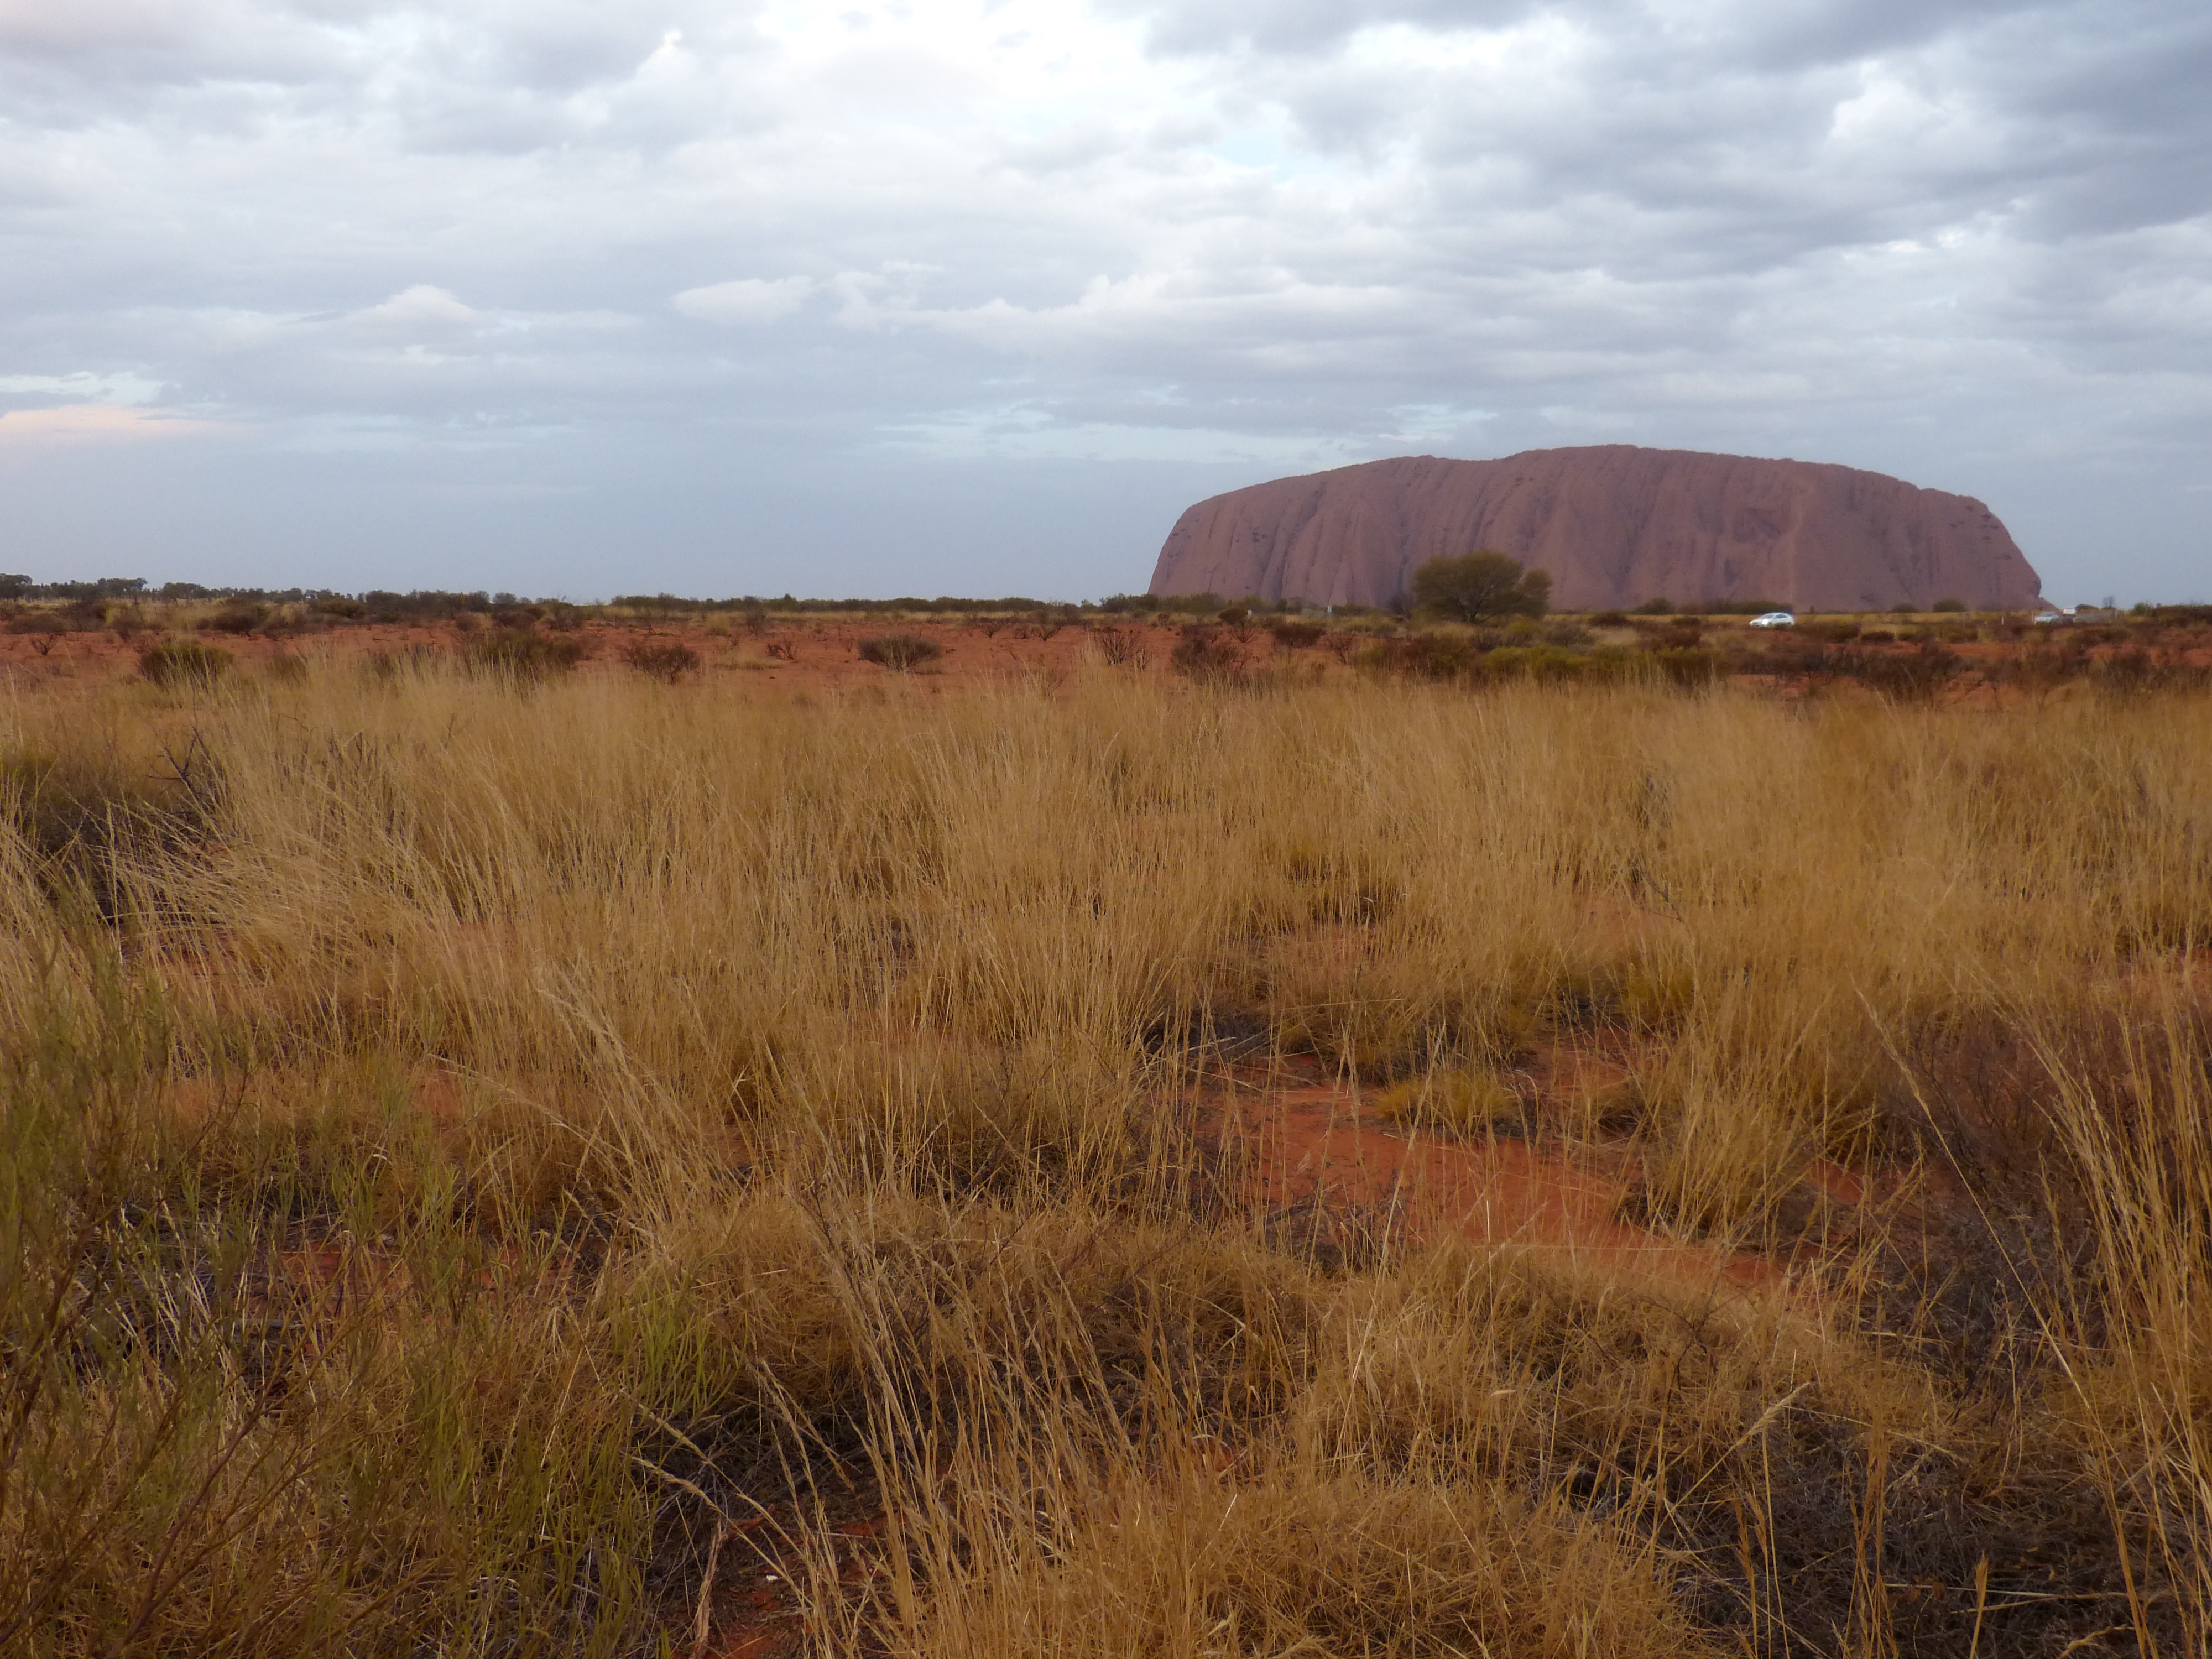
landscape, nature, grass, rock, marsh, wilderness, mountain, prairie, hill, arid, travel, dry, dusk, soil, rock formation, attraction, tourism, savanna, plain, places of interest, australia, geology, grassland, badlands, uluru, wetland, plateau, habitat, ecosystem, outback, tundra, butte, drought, steppe, rural area, landform, ayers rock, natural wonders, aborigines, natural environment, geographical feature, aeolian landform, ecoregion, natural attraction